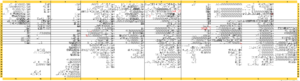
Le Canon royal de Turin, qui en raison de son importance est appelé couramment papyrus de Turin, est un papyrus écrit en hiératique. Il est exposé au musée égyptologique de Turin. La face avant du papyrus donne des listes de noms de personnes et d'institutions avec ce qui semble être une taxe ou un impôt pour chaque évaluation. Le verso mentionne une liste de dieux et de demi-dieux et les noms et années de règne de plus de 300 rois et pharaons, depuis le règne des dieux jusqu'aux débuts de la XVIIIᵉ dynastie. Le texte date des débuts de l'époque ramesside car le dernier pharaon à y figurer est Mérenptah, fils et successeur de Ramsès II.